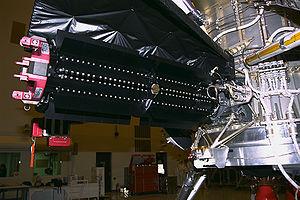
Cassini-Huygens est une mission d'exploration spatiale du système saturnien au moyen d'une sonde spatiale développée par l'agence spatiale américaine, la NASA, avec des participations importantes de l'Agence spatiale européenne et de l'Agence spatiale italienne. Lancé le 15 octobre 1997, l'engin se place en orbite autour de Saturne en 2004. En 2005, l'atterrisseur européen Huygens, après s'être détaché fin 2004 de la sonde mère, se pose à la surface du satellite Titan et peut transmettre des informations collectées durant la descente et après son atterrissage. L'orbiteur Cassini ensuite tourne autour de Saturne et poursuit l'étude scientifique de la planète géante gazeuse, en profitant de ses passages à faible distance de ses satellites pour collecter des données détaillées sur ceux-ci. La mission, d'une durée initialement prévue de quatre ans, est prolongée à deux reprises : de 2008 à 2010 par la mission équinoxe, puis de 2010 à 2017 par la mission solstice. Afin de protéger les lunes de la planète, la sonde spatiale finit son voyage en plongeant dans l'atmosphère de Saturne le 15 septembre 2017.
Le plutonium 238, noté ²³⁸Pu, est l'isotope du plutonium dont le nombre de masse est égal à 238 : son noyau atomique compte 94 protons et 144 neutrons avec un spin 0+ pour une masse atomique de 238,0495599 g/mol. Il est caractérisé par un excès de masse de 46 158 688 ± 1 982 eV/c² et une énergie de liaison nucléaire de 1 801 274 921 ± 2 008 eV.